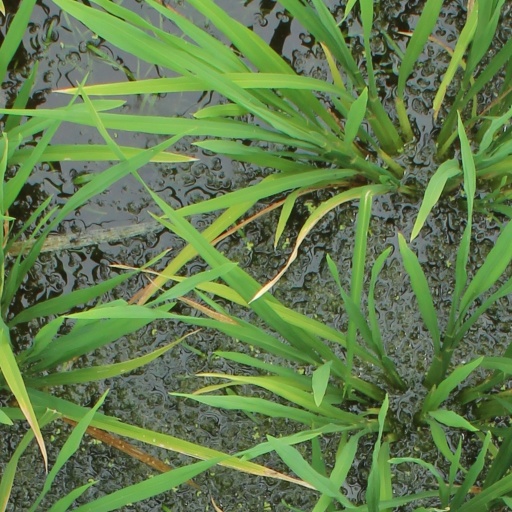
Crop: rice